Last Flag Flying

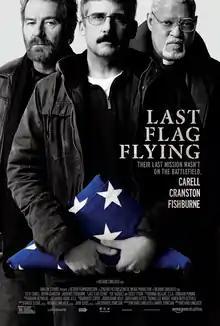
Theatrical release poster

Last Flag Flying is a 2017 American war comedy-drama film directed by Richard Linklater with a screenplay by Linklater and Darryl Ponicsan, based upon the latter's 2005 novel of the same name. It stars Steve Carell, Bryan Cranston, and Laurence Fishburne as three Vietnam War veterans who reunite after one of their sons is killed in the Iraq War.